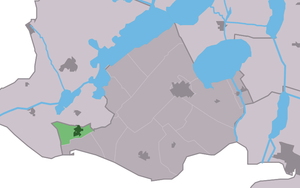
Bakhuizen est un village de la commune néerlandaise de De Fryske Marren, situé dans la province de Frise.